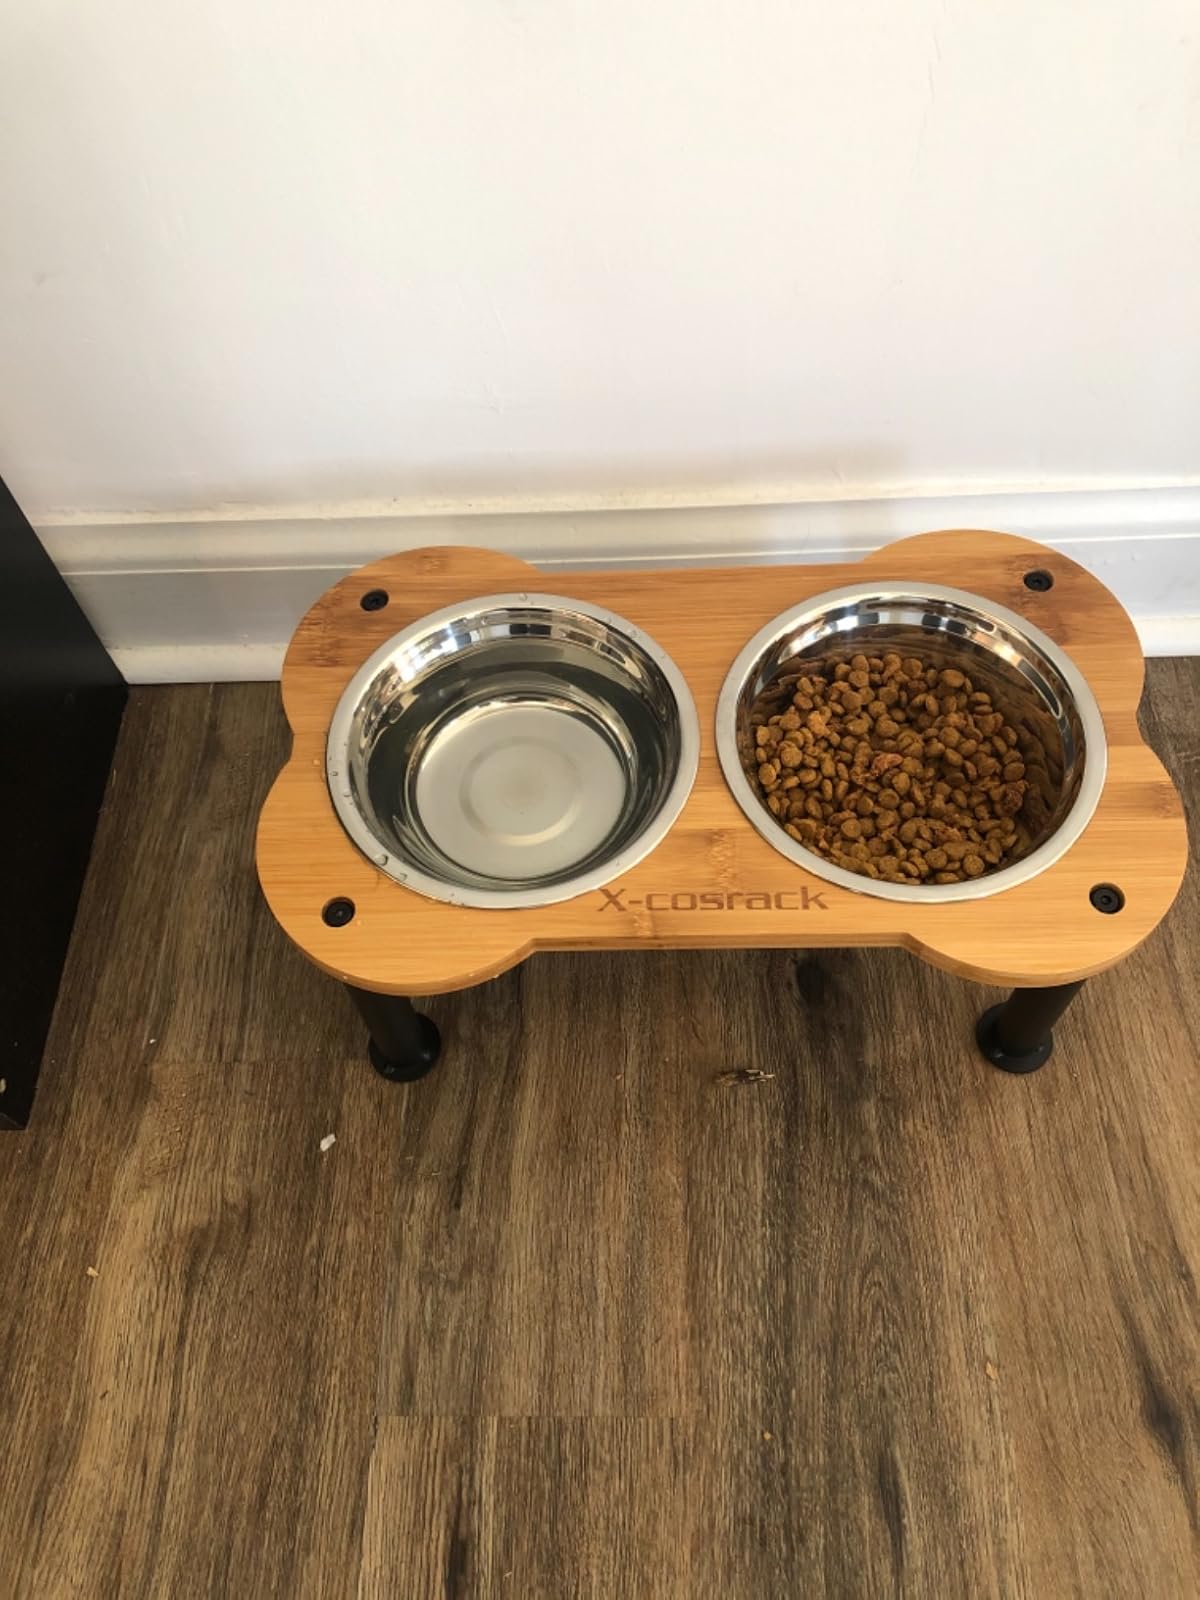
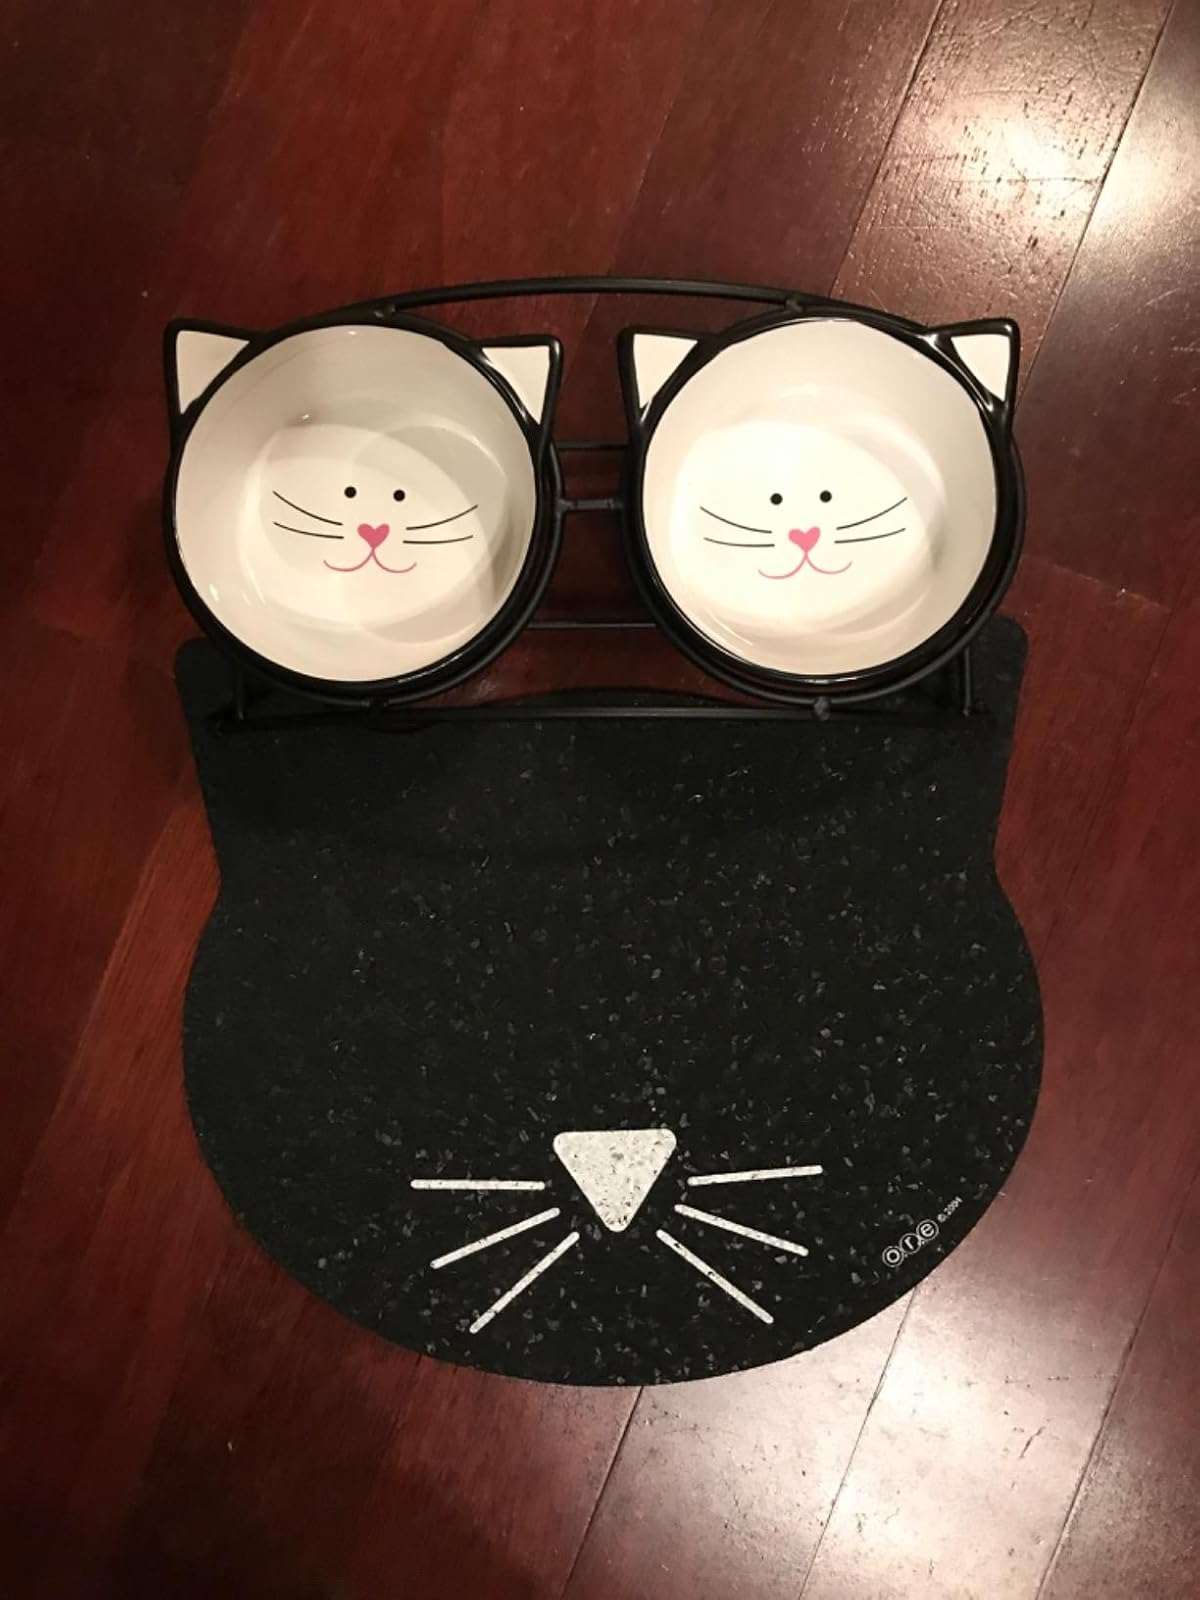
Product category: items_bowl
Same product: no